Dungan Revolt (1862–1877)

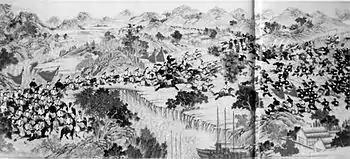
Battle of the Wei River, painting of the Imperial Qing Court.

Given the low prestige of the Qing dynasty and its armies being occupied elsewhere, the revolt that began in the spring of 1862 in the Wei River valley spread rapidly throughout southeastern Shaanxi. By late June 1862, organized Muslim bands laid siege to Xi'an, which was not relieved by Qing general (sometimes written To-lung-a) until the fall of 1863. Dorongga was a Manchu bannerman in command of the army in Hunan. His forces defeated the Muslim rebels and completely destroyed their position in Shaanxi province, driving them out of the province to Gansu. Dorangga was later killed in action in March 1864 by Taiping rebels in Shaanxi.